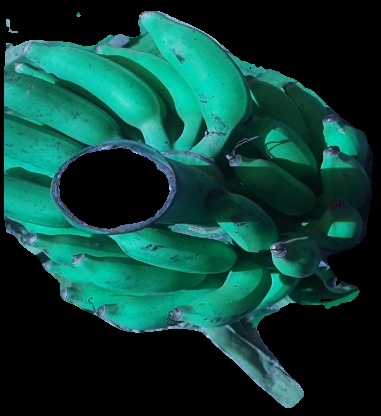
Variety: elakki-bale
Grade: grade3